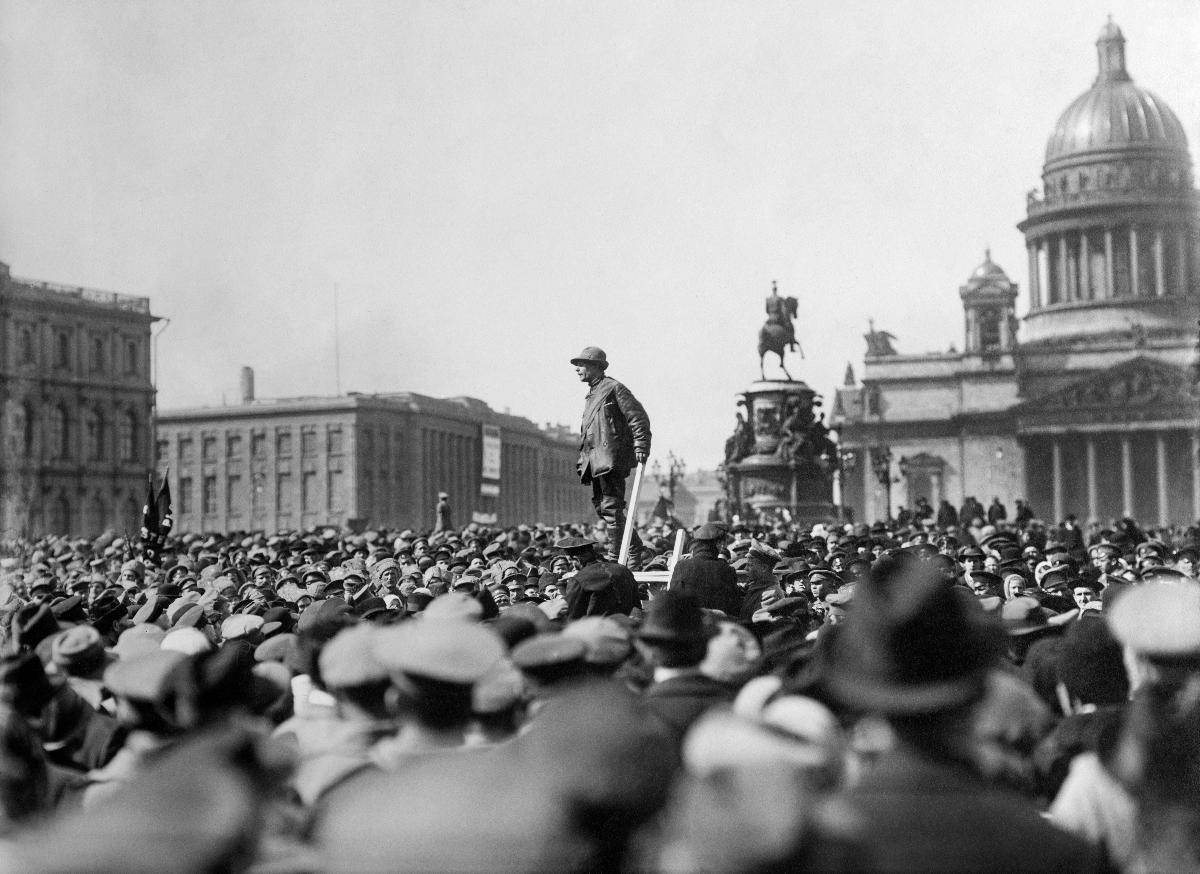
Vappumielenosoitus Pietarissa
First of May demonstration in Petrograd
sisällön kuvaus: Vappumielenosoitus Pietarissa 1917. Leniniläinen puhuja Marian palatsin edustalla. Taustalla Saksan lähetystöpalatsi ja oikealla Iisakin kirkko. content description: A First of May demonstration in Petrograd in 1917. A Leninian speaker outside the Marie Palace. On the right Saint Isaac's Cathedral.
Kuvaaja: Bulla, Karl Karlovitsh, kuvaaja
Vuosi: 1917
Paikka: , Venäjä; Venäjä, Pietari
Aiheet: politiikka; Venäjä; mielenosoitukset; vappu; politics; Russia; demonstrations (activism); May Day; revolutions; demonstrations; first of May; speakers; politik; Ryssland; demonstrationer (meningsyttringar); första maj